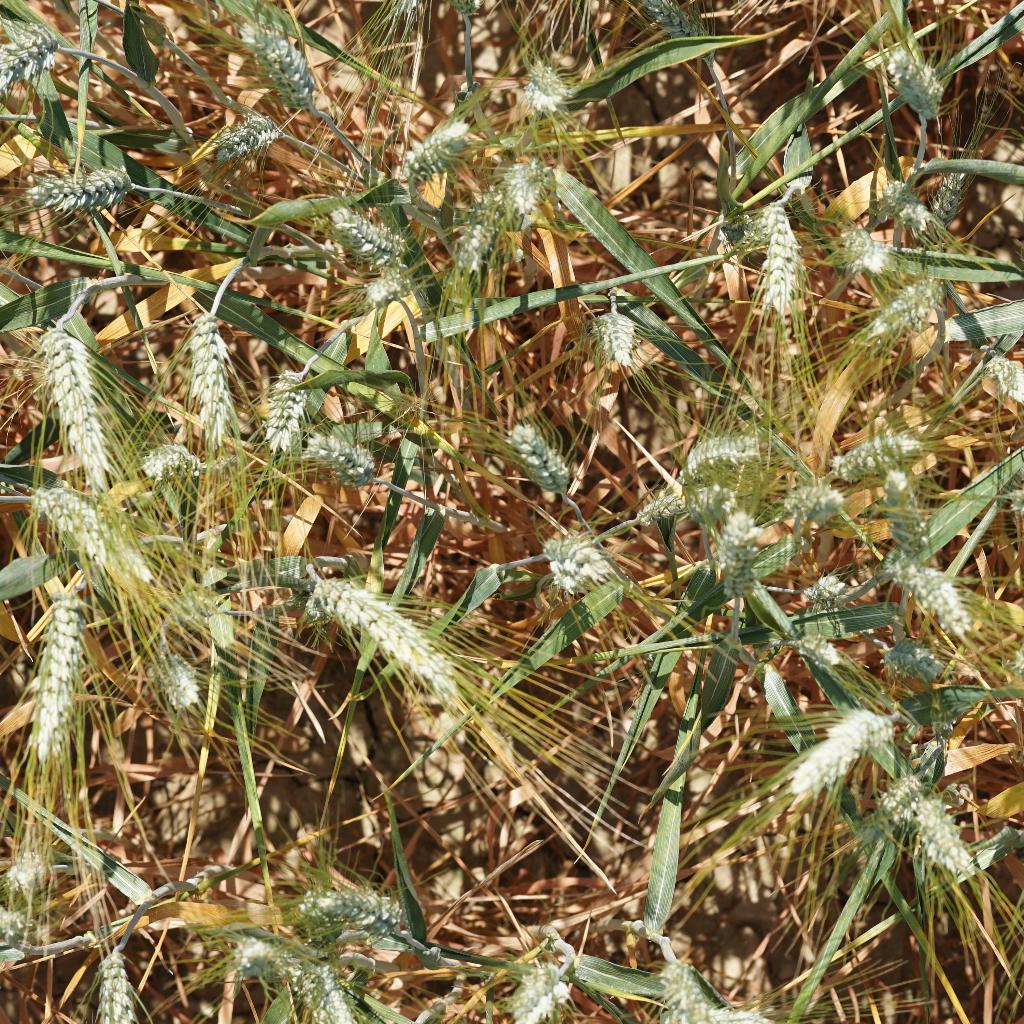
Country: France
Location: Gréoux
Wheat development stage: Filling